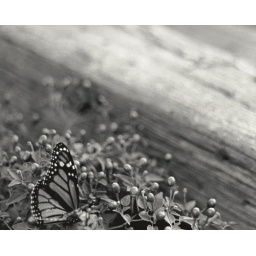
Monarch butterfly in my backyard, on a chili plant with some logs in the back.